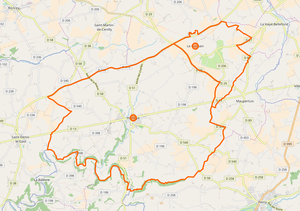
commune nouvelle d'Hambye
Hambye est une commune française, située dans le département de la Manche en région Normandie, peuplée de 1 150 habitants.